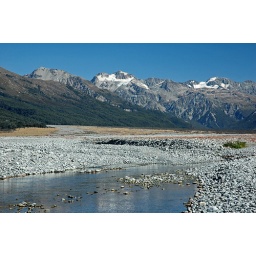
Looking up the river to Mt. Harper from near the highway bridge.